The Duke Comes Back (film)

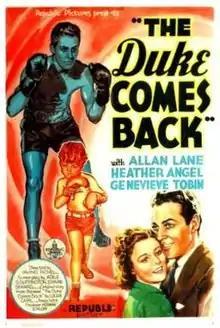
Theatrical release poster

The Duke Comes Back is a 1937 American drama film directed by Irving Pichel and written by Adele B. Buffington and Edmund Seward. It is based on the 1933 novel "The Duke Comes Back" by Lucian Cary. The film stars Allan Lane, Heather Angel and Genevieve Tobin. It was released on November 29, 1937, by Republic Pictures.